Aydın

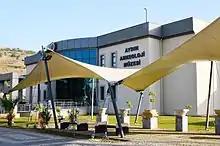
Aydın Archaeological Museum.

In the 1920s, Aydın was noted for its cotton and grain production. There are many olive trees located in Aydın. Some citizens usually produce olive oil but there are also many small-scale firms which export olive oil to different countries.